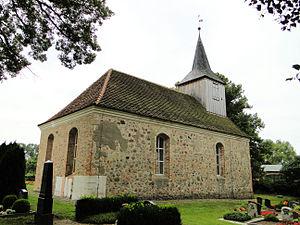
Glienke est une commune rurale allemande du Land de Mecklembourg-Poméranie-Occidentale appartenant à l'arrondissement du Plateau des lacs mecklembourgeois et au canton de Friedland. Sa population, en augmentation, était de 162 habitants au 31 décembre 2010.